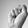
ASL letter: S